Asramam Maidan

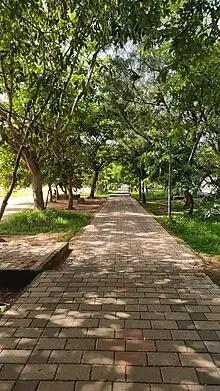
Walkway

Asramam Maidan was used as an aerodrome during the British Raj. At that time there were no civil aerodromes either in Thiruvananthapuram or anywhere else in the erstwhile kingdoms of Travancore and Kochi nor in the British-ruled Malabar area of the Madras Presidency. Chartered flights, mainly using Avro aircraft, would land and take off from Quilon Aerodrome. The aerodrome was primarily used by VIPs from Madras en route to Thiruvananthapuram, who after landing at Quilon, would proceed to Thiruvananthapuram by car.